Adler (cars and motorcycle)

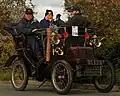
Adler 4 1/2HP Vis-à-vis 1901 entrant in the London to Brighton veteran car run 2010.

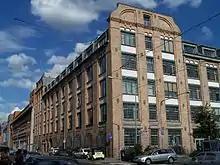
The former building of Adlerwerke in Frankfurt am Main

Adler was a German bicycle, car, and motorcycle manufacturer from 1880 until 1957. The" 'Adler' " name is German for 'eagle'. Adlerwerke vormals Heinrich Kleyer (‘Adler Works formerly [known as] Heinrich Kleyer’) was a German manufacturer established by in Frankfurt am Main.